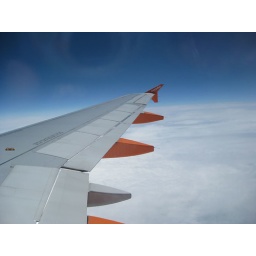
Clear blue skies above the clouds